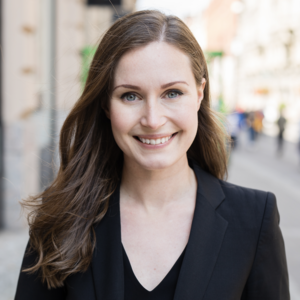
Le Conseil européen est une institution qui réunit les chefs d'État ou chefs de gouvernement des vingt-sept États membres de l'Union européenne, sous la tutelle d'un président chargé de faciliter l'apparition d'un compromis. Au moins quatre Conseils européens se déroulent chaque année, dont deux en juillet et décembre, à la fin de chaque présidence tournante du Conseil des ministres.
Le sommet de la zone euro désigne la réunion des chefs d'État ou chefs de gouvernement des dix-neuf États membres de la zone euro, sous la tutelle du président du sommet de la zone euro. Il ne doit pas être confondu avec le Conseil européen qui est la rencontre des chefs d’État ou de gouvernement des vingt-huit États membres de l'Union européenne.